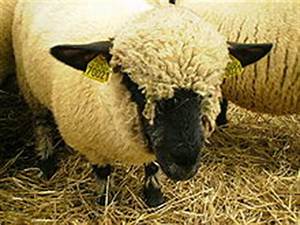
Label: sheep